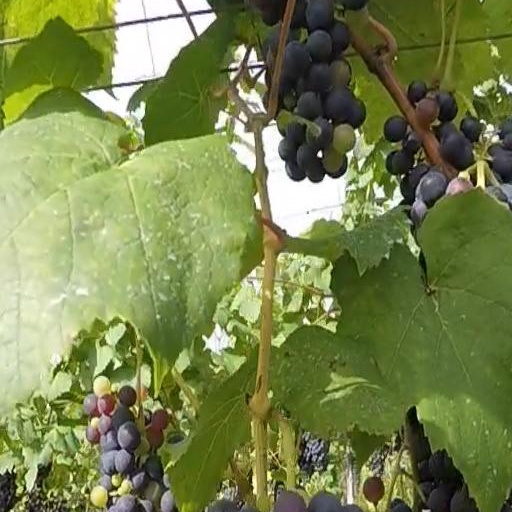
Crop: grape